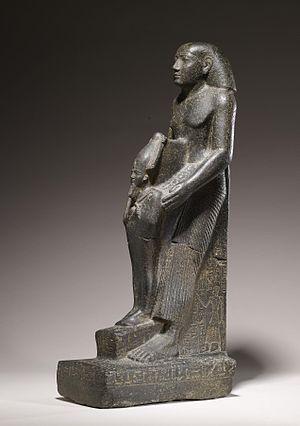
Le Rituel des mystères d'Osiris au mois de Khoiak est une compilation de sept livres qui expose les principales opérations rituelles exécutées durant les journées de Khoiak en commémoration du martyre d'Osiris, tué et démembré par Seth. Il en ressort que la confection de figurines à l'image du dieu assassiné puis leur inhumation étaient au cœur de célébrations annuelles du mythe osirien sur le modèle des faits et gestes d'Isis, la veuve éplorée. La plus large part des cérémoniels se déroulait au sein des temples à l'abri des yeux profanes. Seuls les murs des six chapelles osiriennes du temple de Dendérah conservent le souvenir de la majeure partie de ces opérations magico-religieuses.